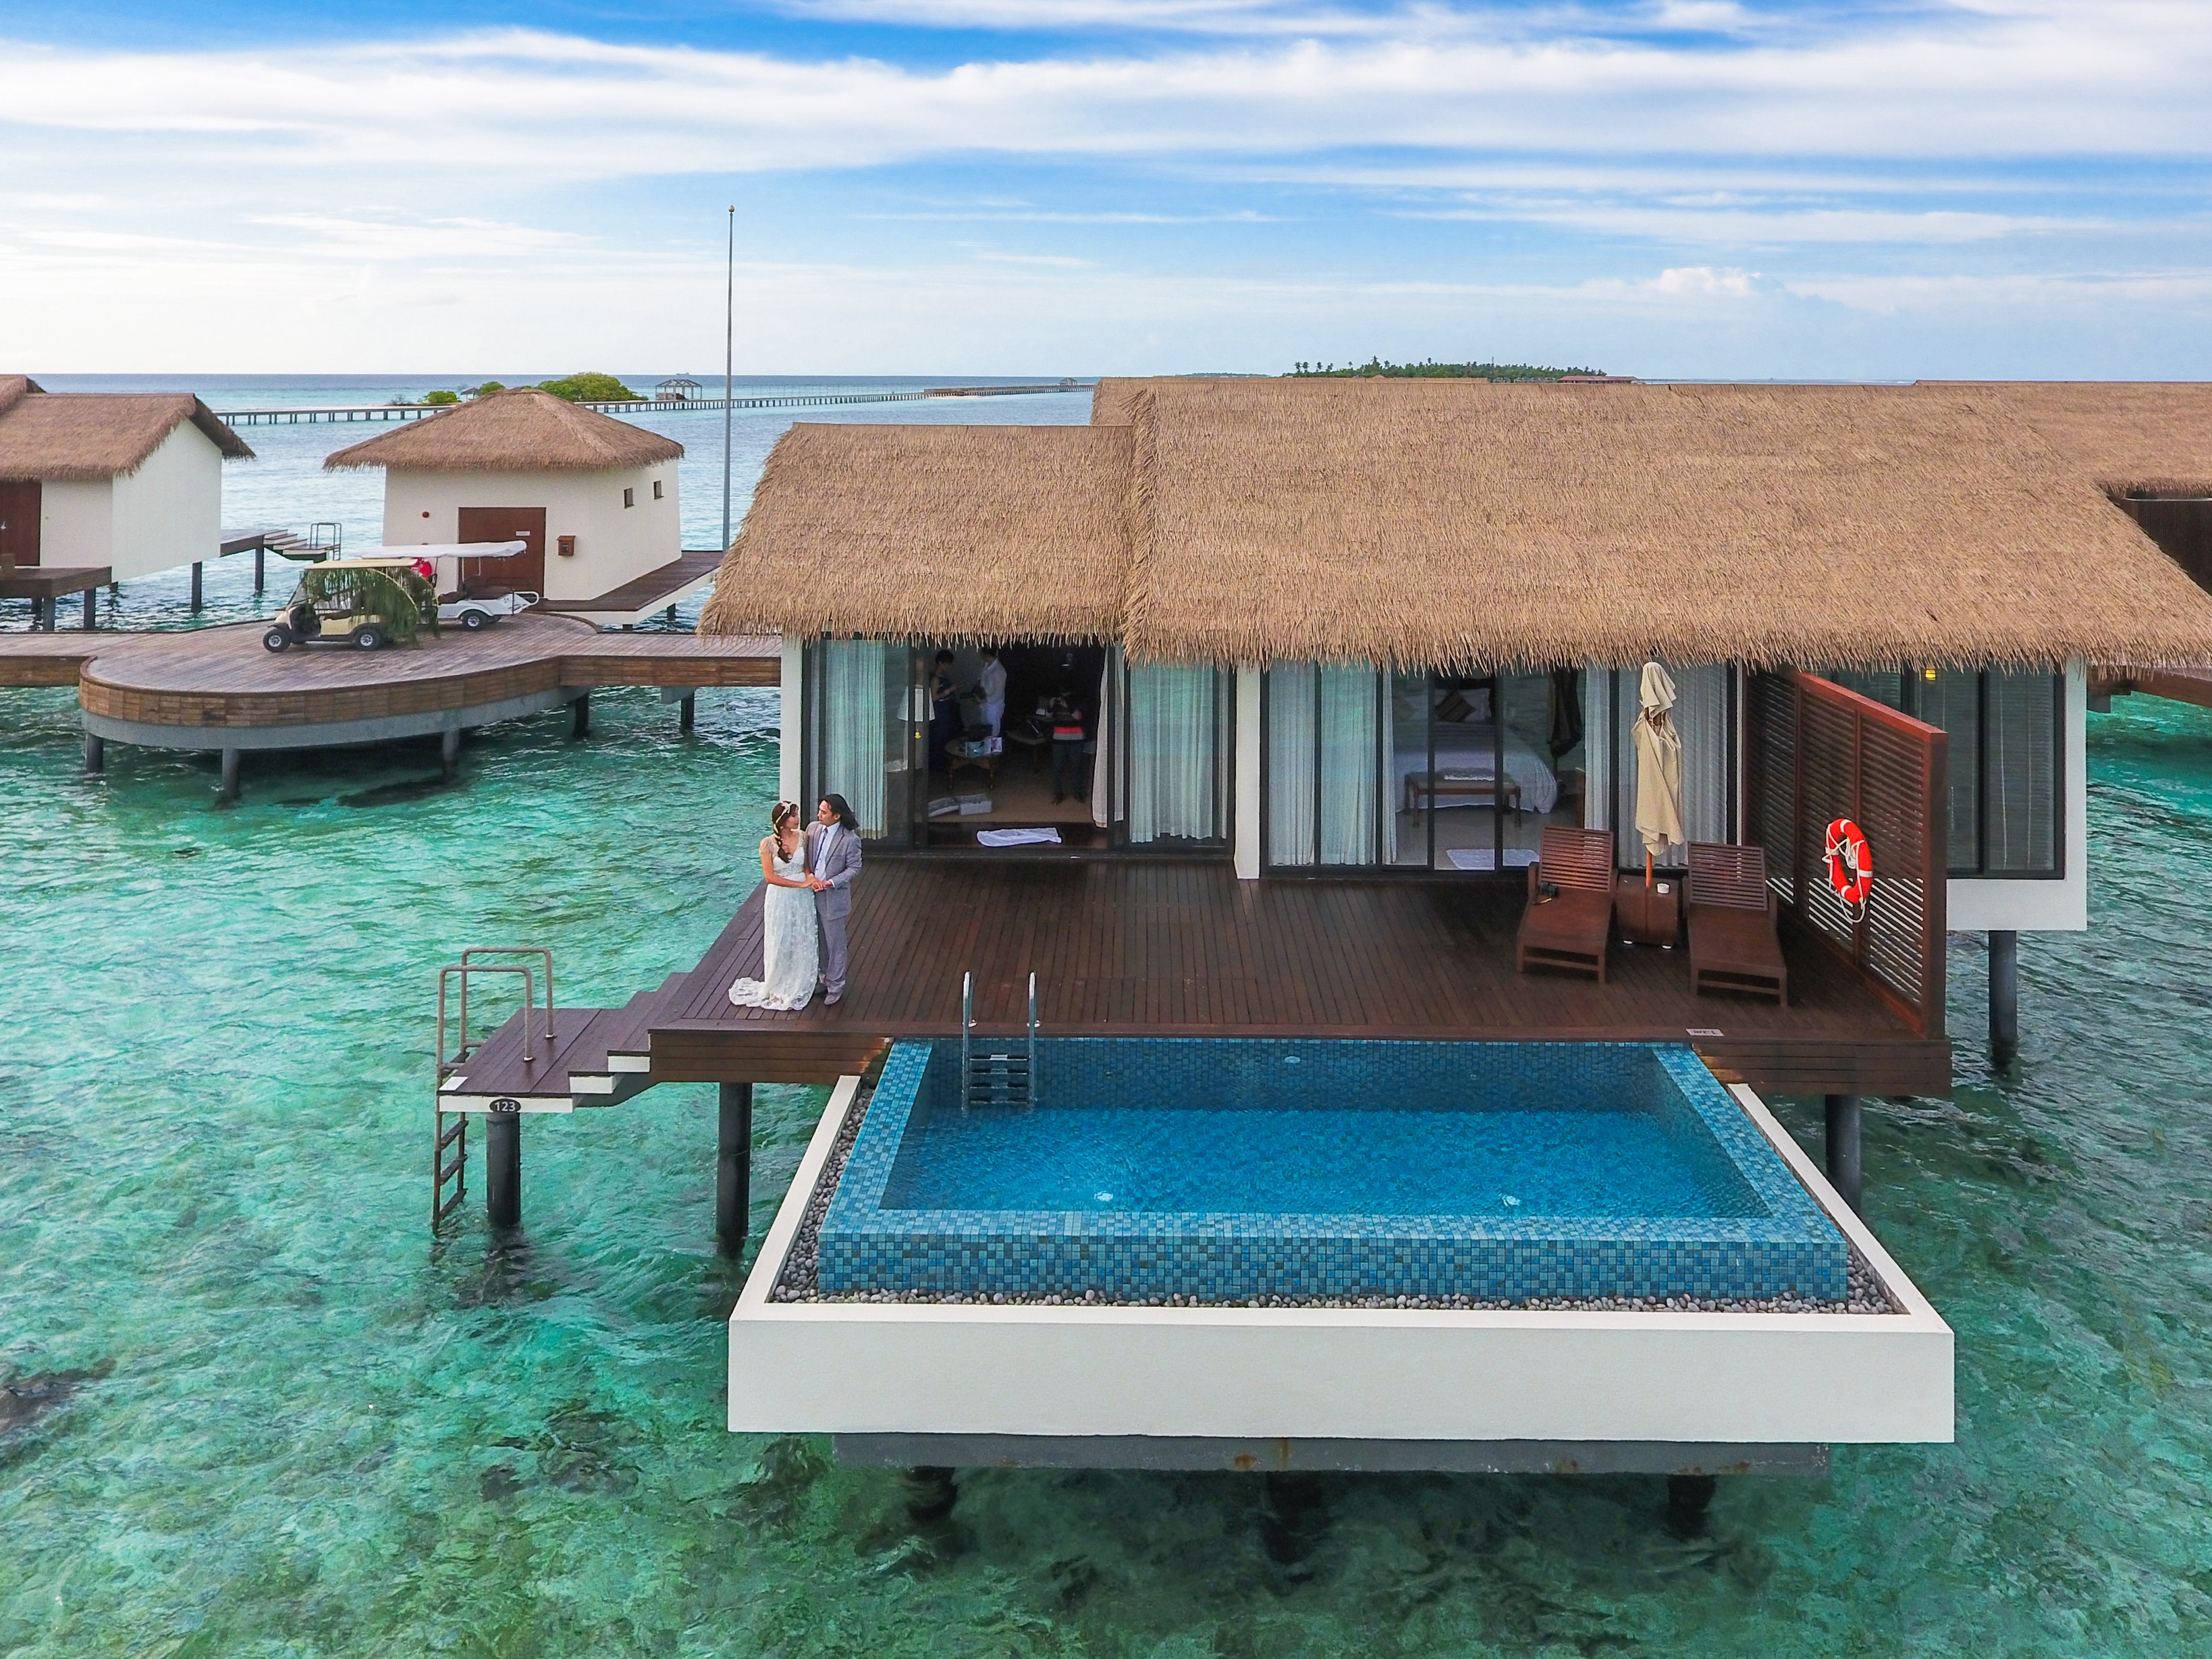
property, resort, swimming pool, leisure, sunlounger, vacation, real estate, water, outdoor furniture, villa, house, estate